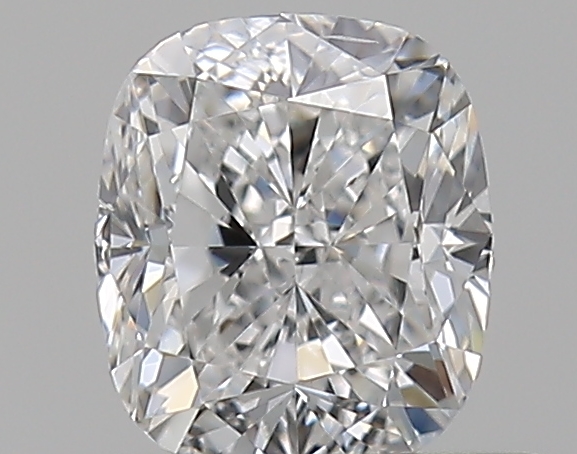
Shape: cushion
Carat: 0.5
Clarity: SI1
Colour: E
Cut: VG
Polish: VG
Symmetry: VG
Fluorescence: N
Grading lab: GIA
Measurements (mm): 4.82 x 4.16 x 2.97